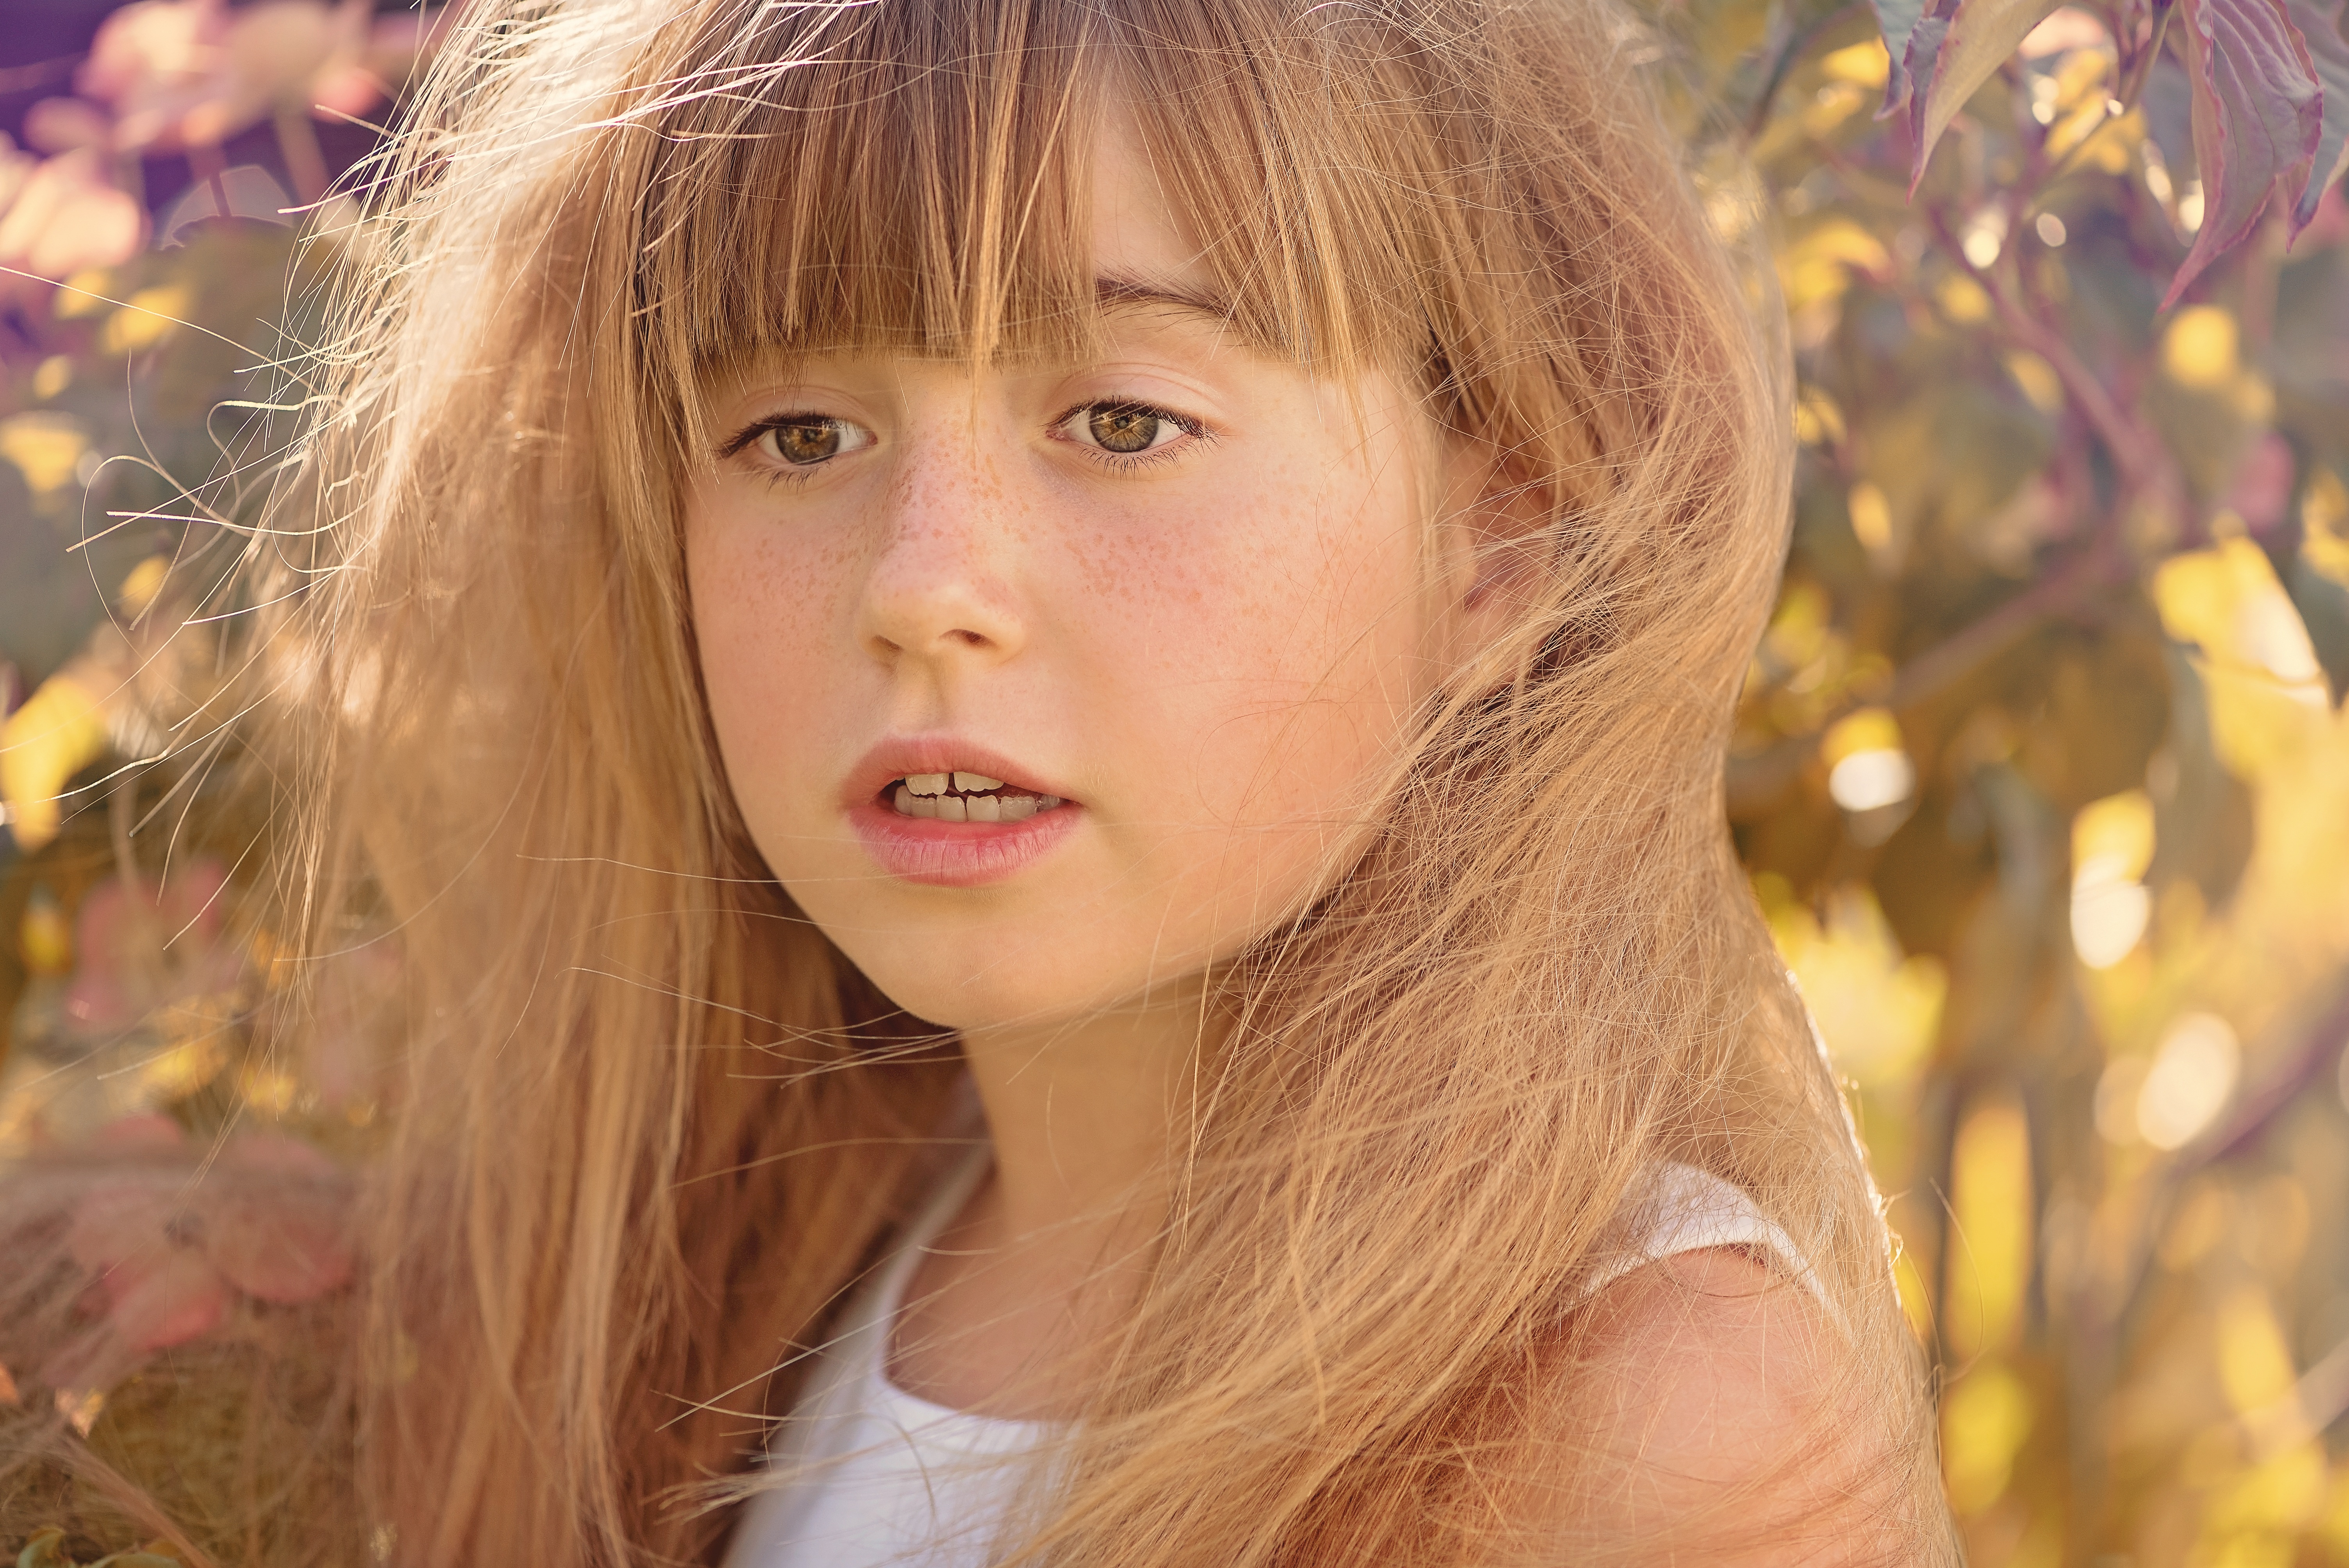
nature, person, girl, woman, hair, photography, sunlight, flower, view, summer, portrait, model, spring, autumn, child, human, lady, close, facial expression, season, hairstyle, smile, long hair, close up, face, eye, head, skin, beauty, blond, out, organ, emotion, brown hair, portrait photography, summer wind